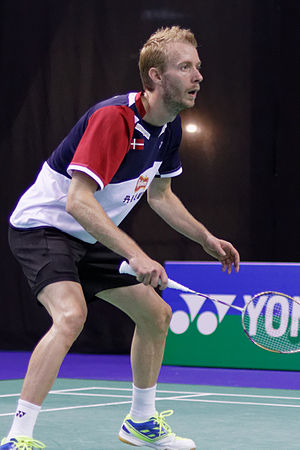
Carsten Mogensen
Carsten Mogensen er en dansk badmintonspiller, der har specialiseret sig i double. Han har en succesrig karriere i herredouble sammen med Mathias Boe.